George Nash (rower)

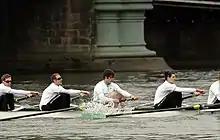
Nash (second left) in the Cambridge 2013 Boat Race crew

George Christopher Nash (born 2 October 1989) is a British rower. He is dual Olympian, dual Olympic medal winner and three time world champion.